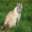
Label: cat